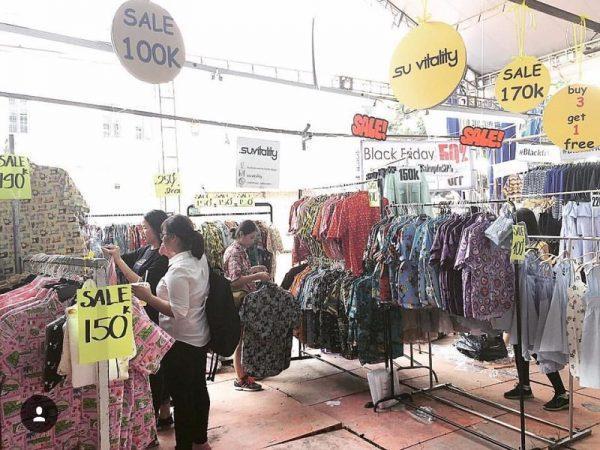
trong cửa hàng có sự xuất hiện của nhiều mặt hàng quần áo